Gajewski family with Ostoja coat of arms

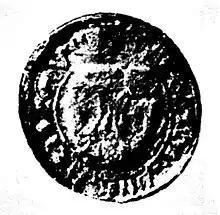
Seal of Jakusz from Blociszewo, Ostoja coat of arms

The Gajewski family - a Polish noble family with the coat of arms of Ostoja, belonging to the heraldic Clan Ostoja (Moscics), derived from the Błociszewski family, Ostoja coat of arms from Błociszewo in the former of Kościan district of Poznań voivodeship. The Gajewski family took their surname from the village of , located, like Błociszewo, in the former of Kościan district of the Poznań voivodeship, which they had owned since 1475.